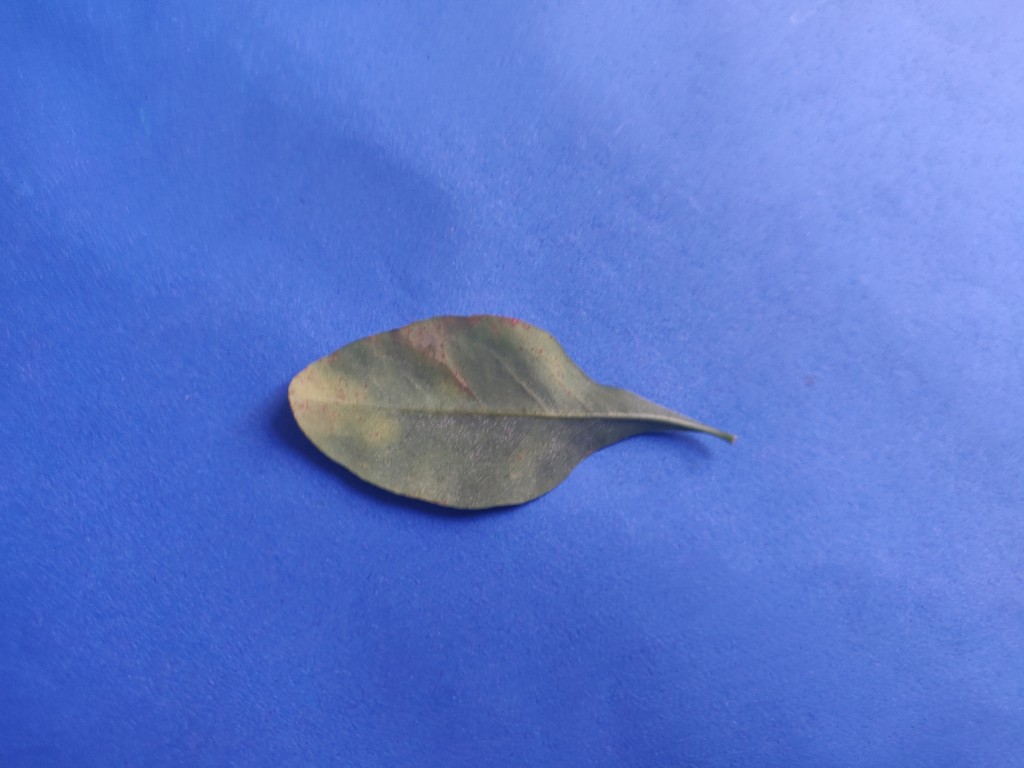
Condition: Unhealthy
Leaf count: single
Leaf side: back